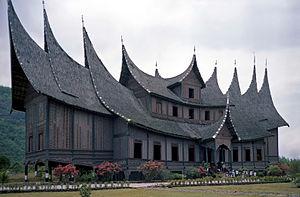
Palais de Pagaruyung près de Batusangkar, Sumatra, Indonésie. A été détruit par le feu en février 2007
Sumatra est une île de l'Ouest indonésien située sur l'équateur. Son nom vient de Samudra, la capitale du sultanat de Pasai dans le nord de l'île. Avec ses 473 481 km², elle est la septième plus grande île au monde, et d'une surface légèrement supérieure à la Papouasie-Nouvelle-Guinée et à la Suède. Le dernier recensement comptait 50 365 538 habitants.
Le buffle domestique est un animal très présent dans la culture, et notamment dans les cultures asiatiques. Animal de bât en Asie du Sud et en Asie du Sud-Est, le buffle fait partie des douze signes zodiacaux chinois. Le buffle est également une figure associée au bouddhisme et à l'hindouisme. Il est par ailleurs fortement représenté dans les arts asiatiques.
Les Minangkabau sont un groupe ethnique habitant :